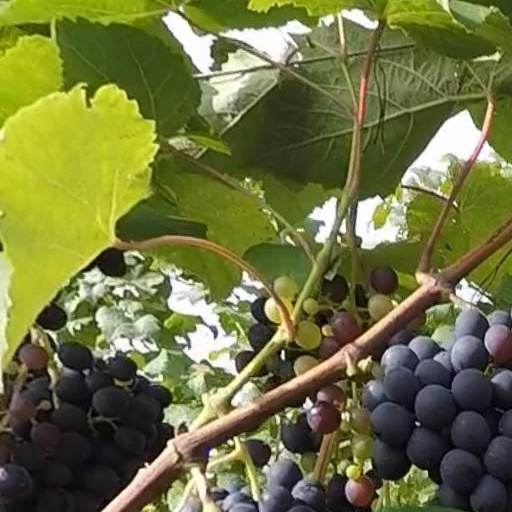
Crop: grape